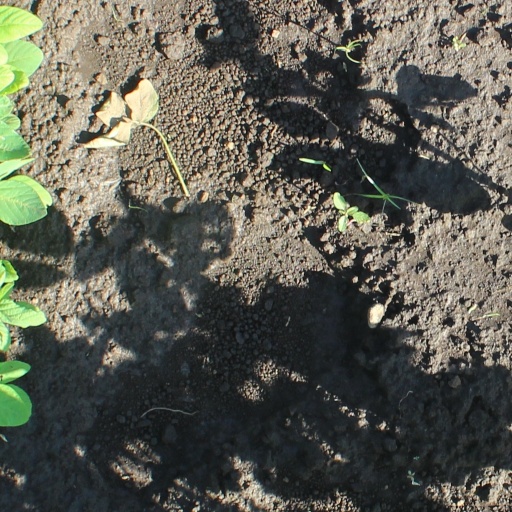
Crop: soybean